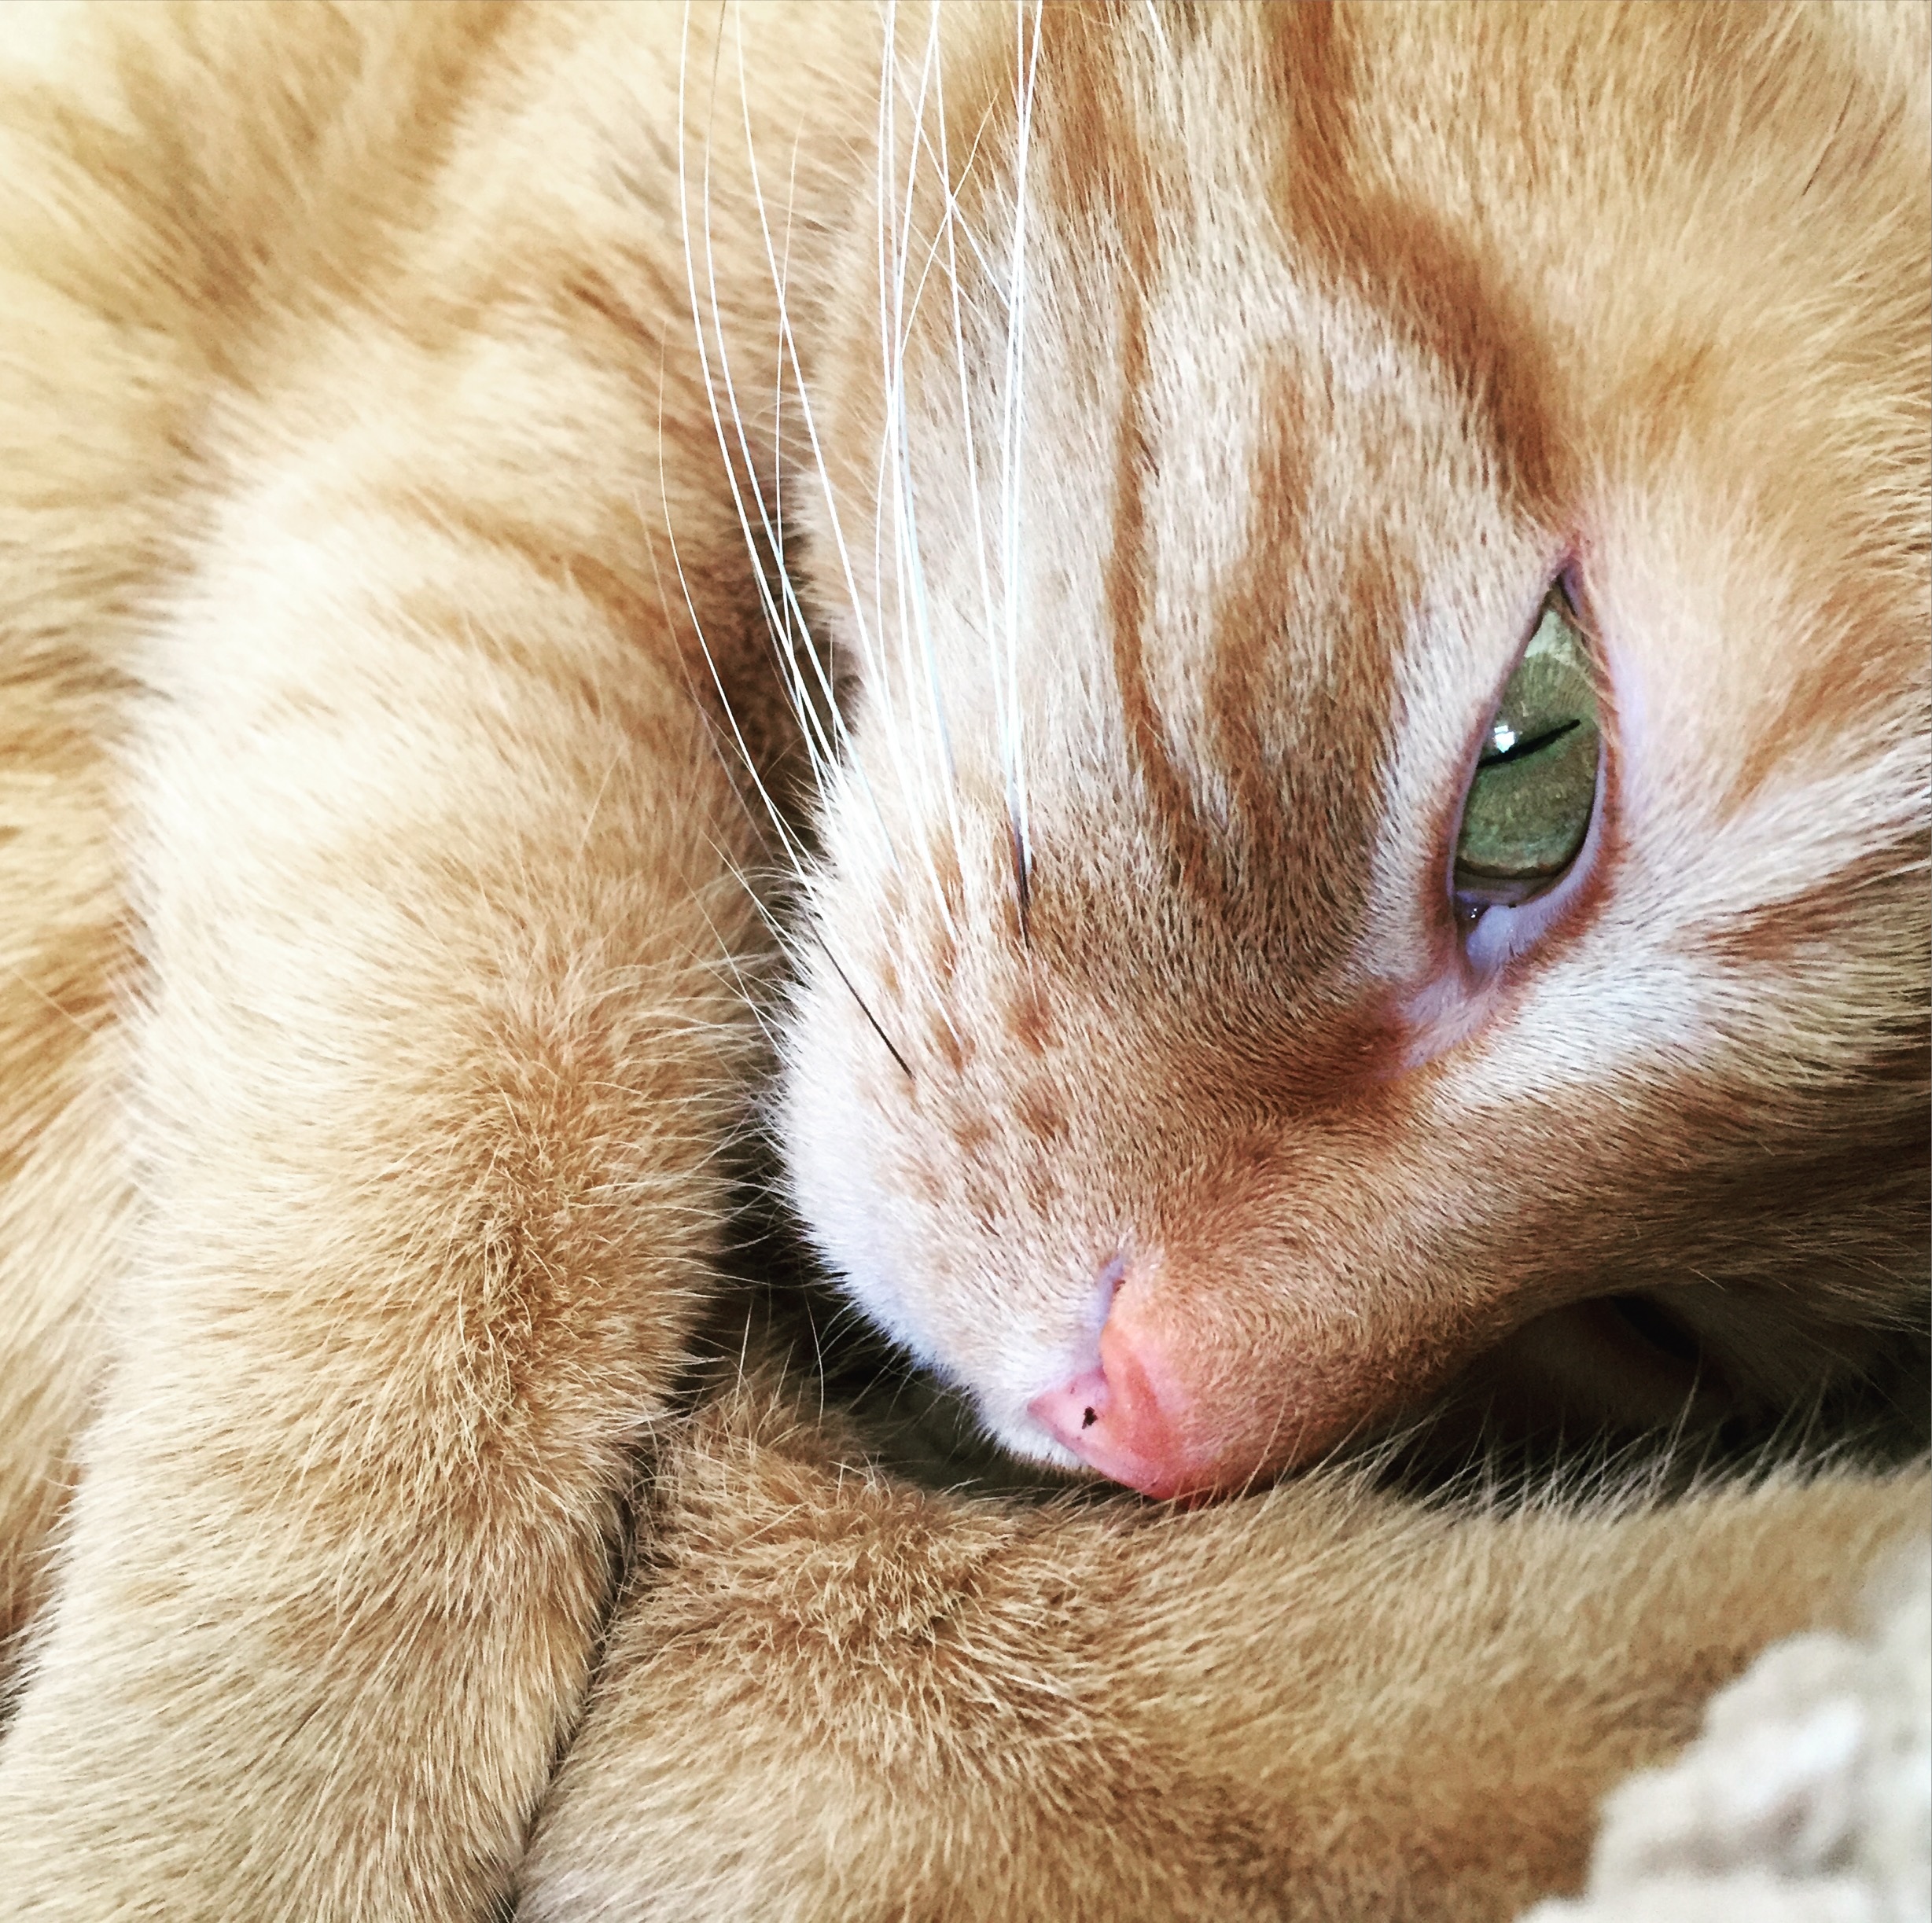
kitten, cat, mammal, facial expression, yawn, close up, nose, whiskers, snout, eye, furry, look, skin, vertebrate, organ, cat's eye, tabby cat, ginger cat, small to medium sized cats, cat like mammal